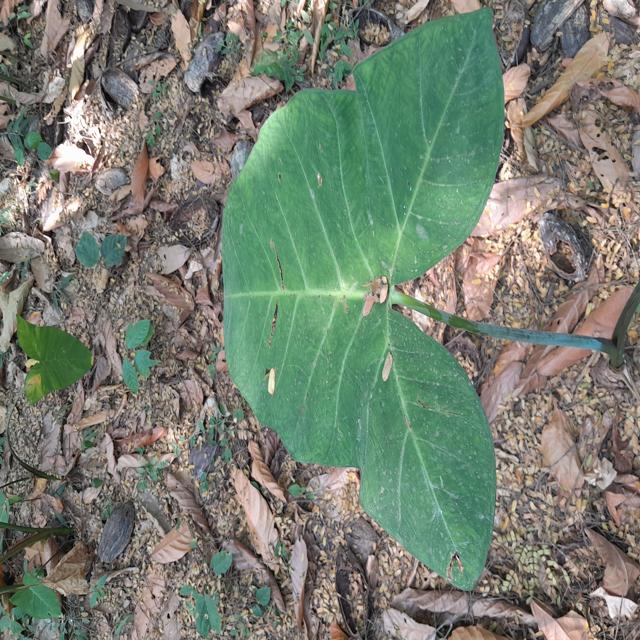
Label: Healthy